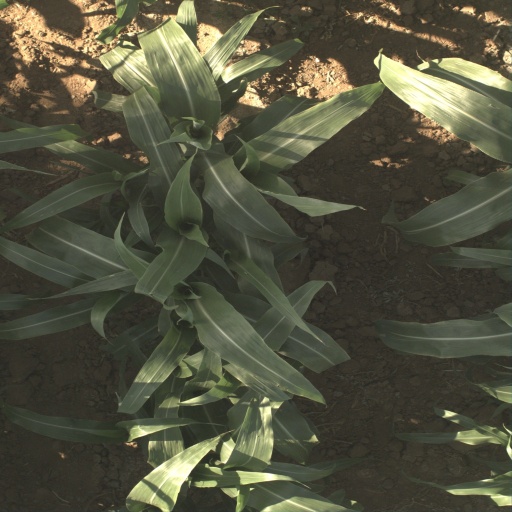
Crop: sorghum